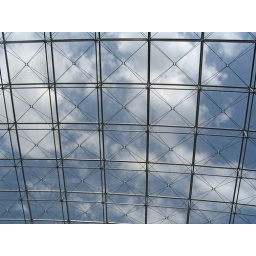
A photo taken from underneath a transparent roof of a Corporate building